Kasado Station

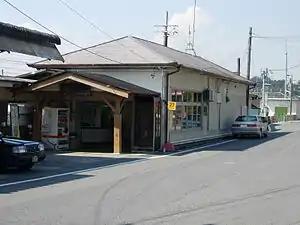
Kasado Station in 2012

is a passenger railway station in located in the city of Suzuka, Mie Prefecture, Japan, operated by Central Japan Railway Company (JR Tōkai).